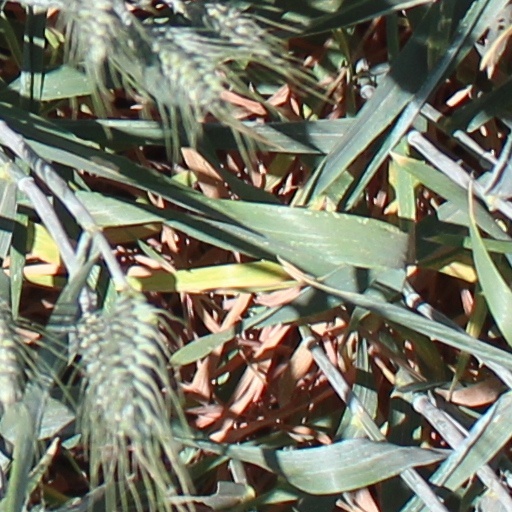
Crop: wheat